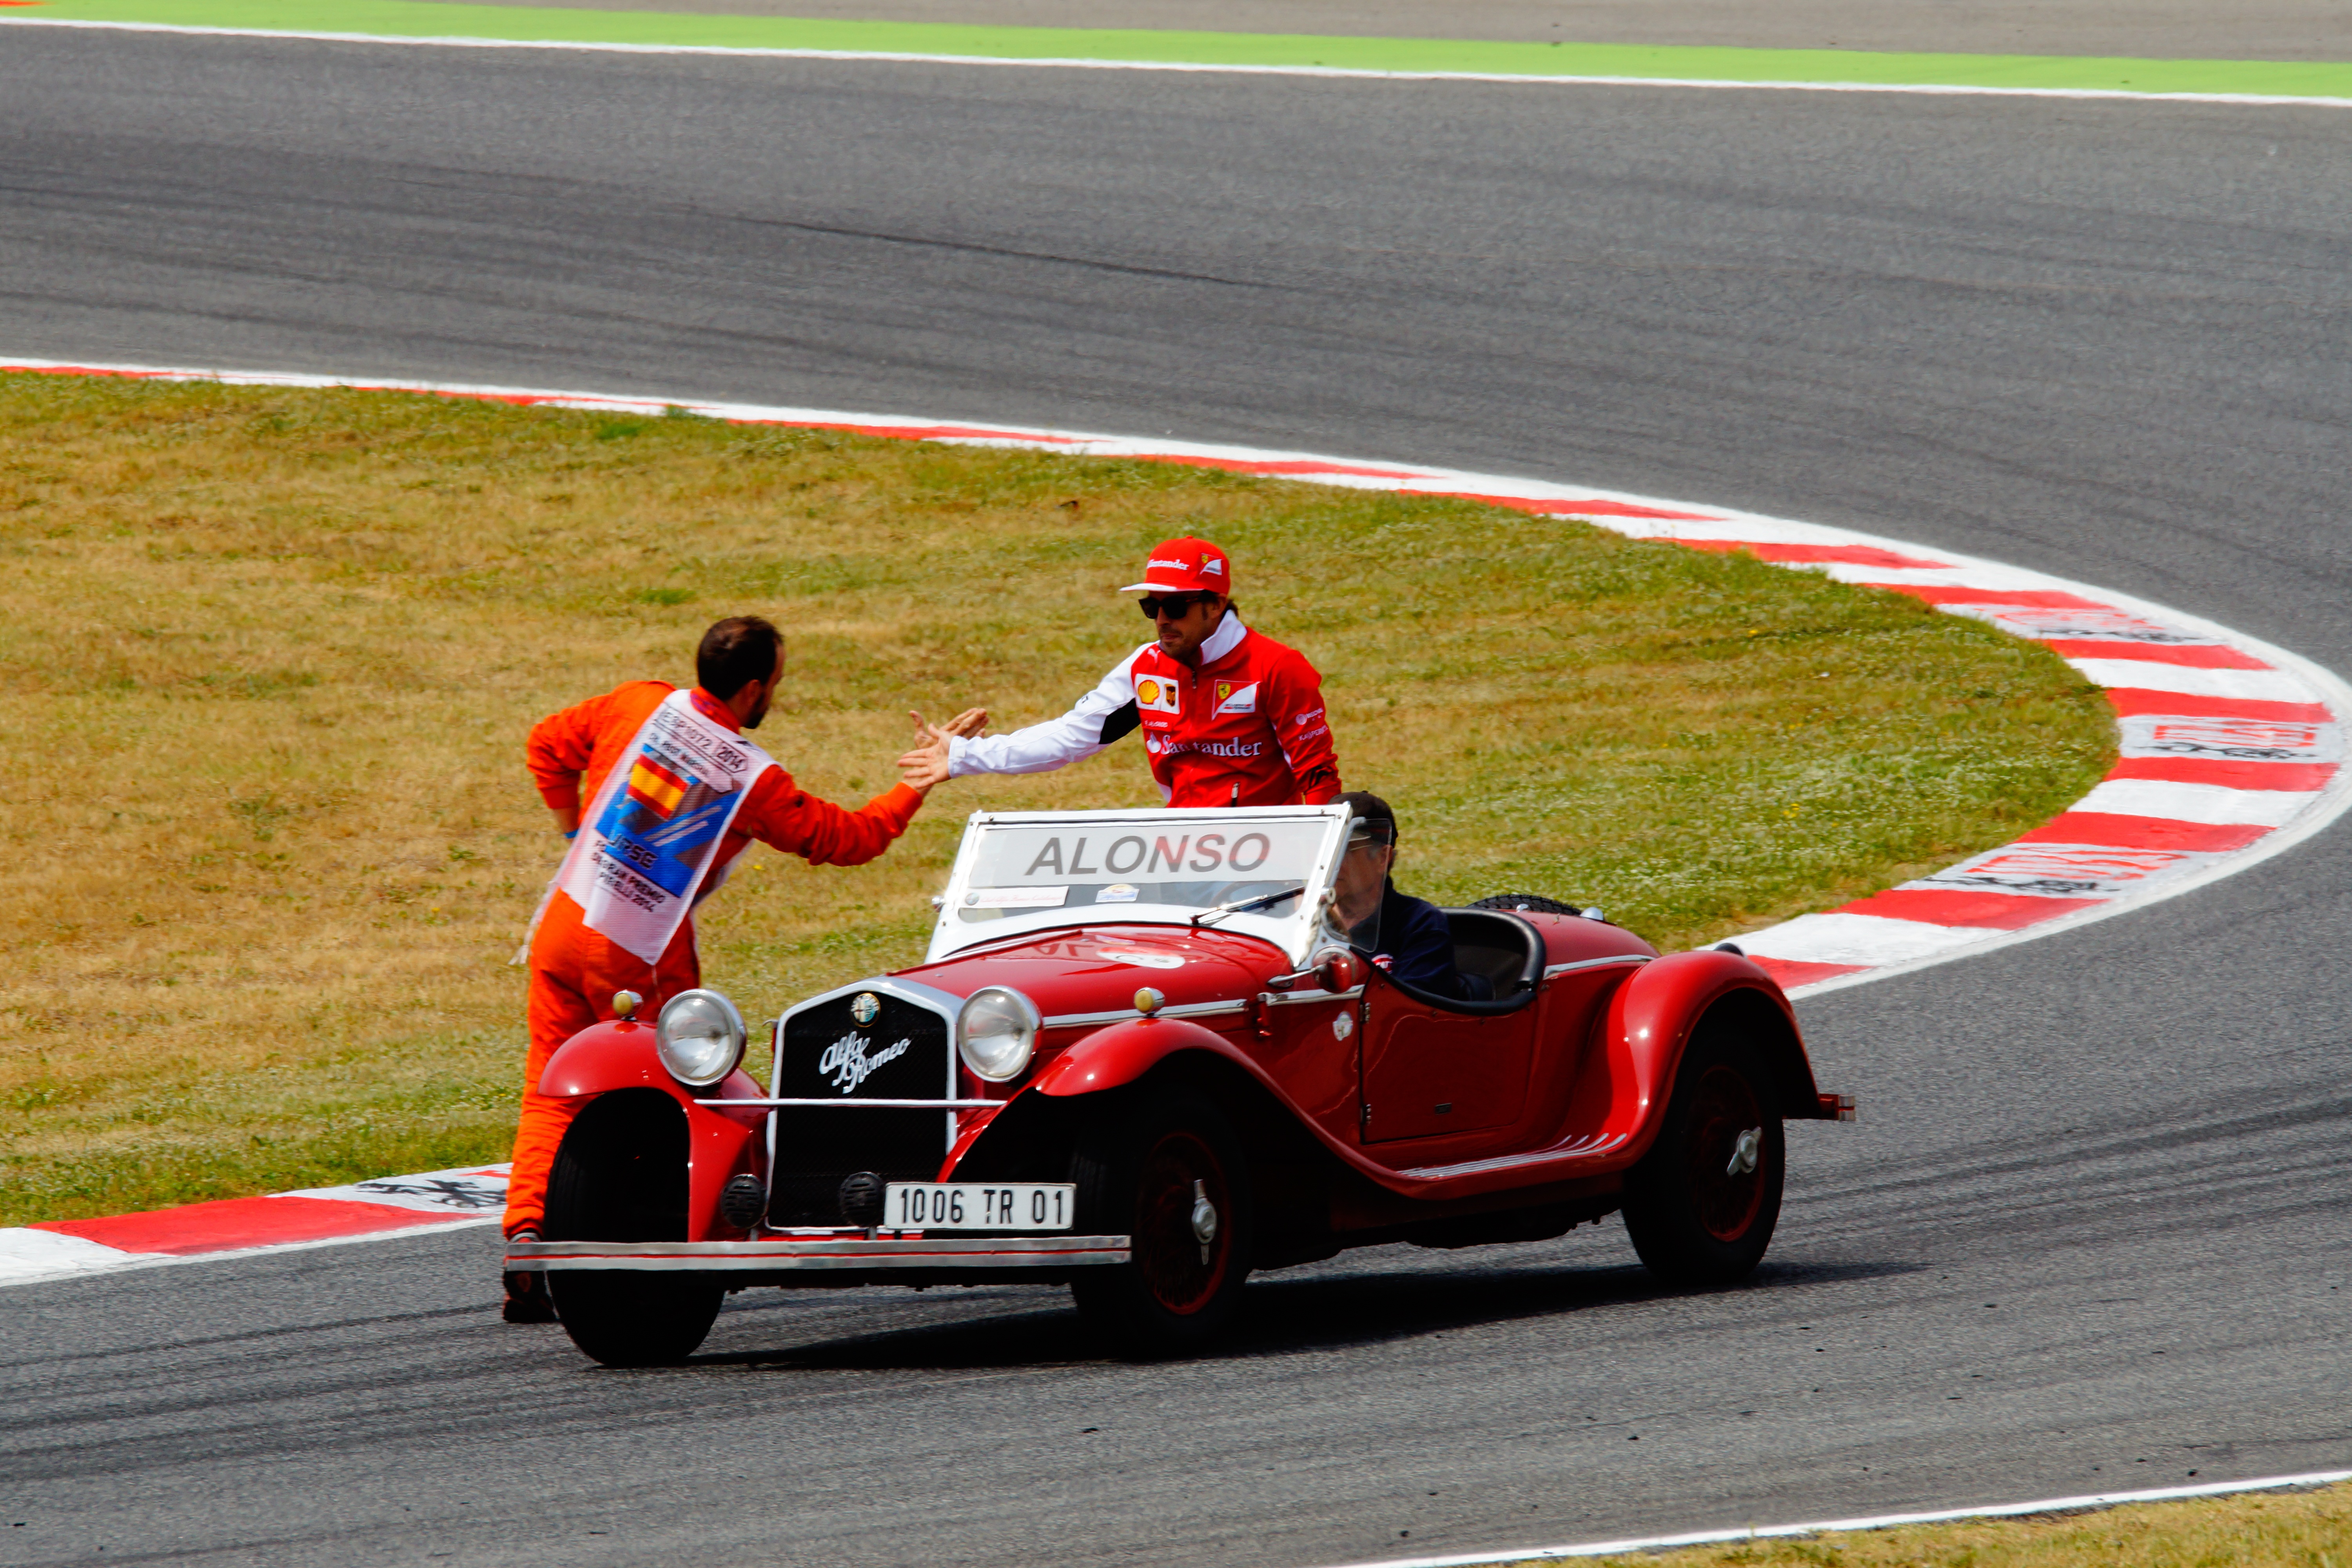
car, vehicle, sports car, race car, race, supercar, sports, racing, race track, motorsport, racing car, formula 1, formula one, alonso, touring car, auto racing, automobile make, automotive design, luxury vehicle, sport venue, performance car, formula racing, open wheel car, sports prototype